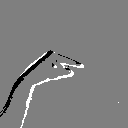
ASL letter: g